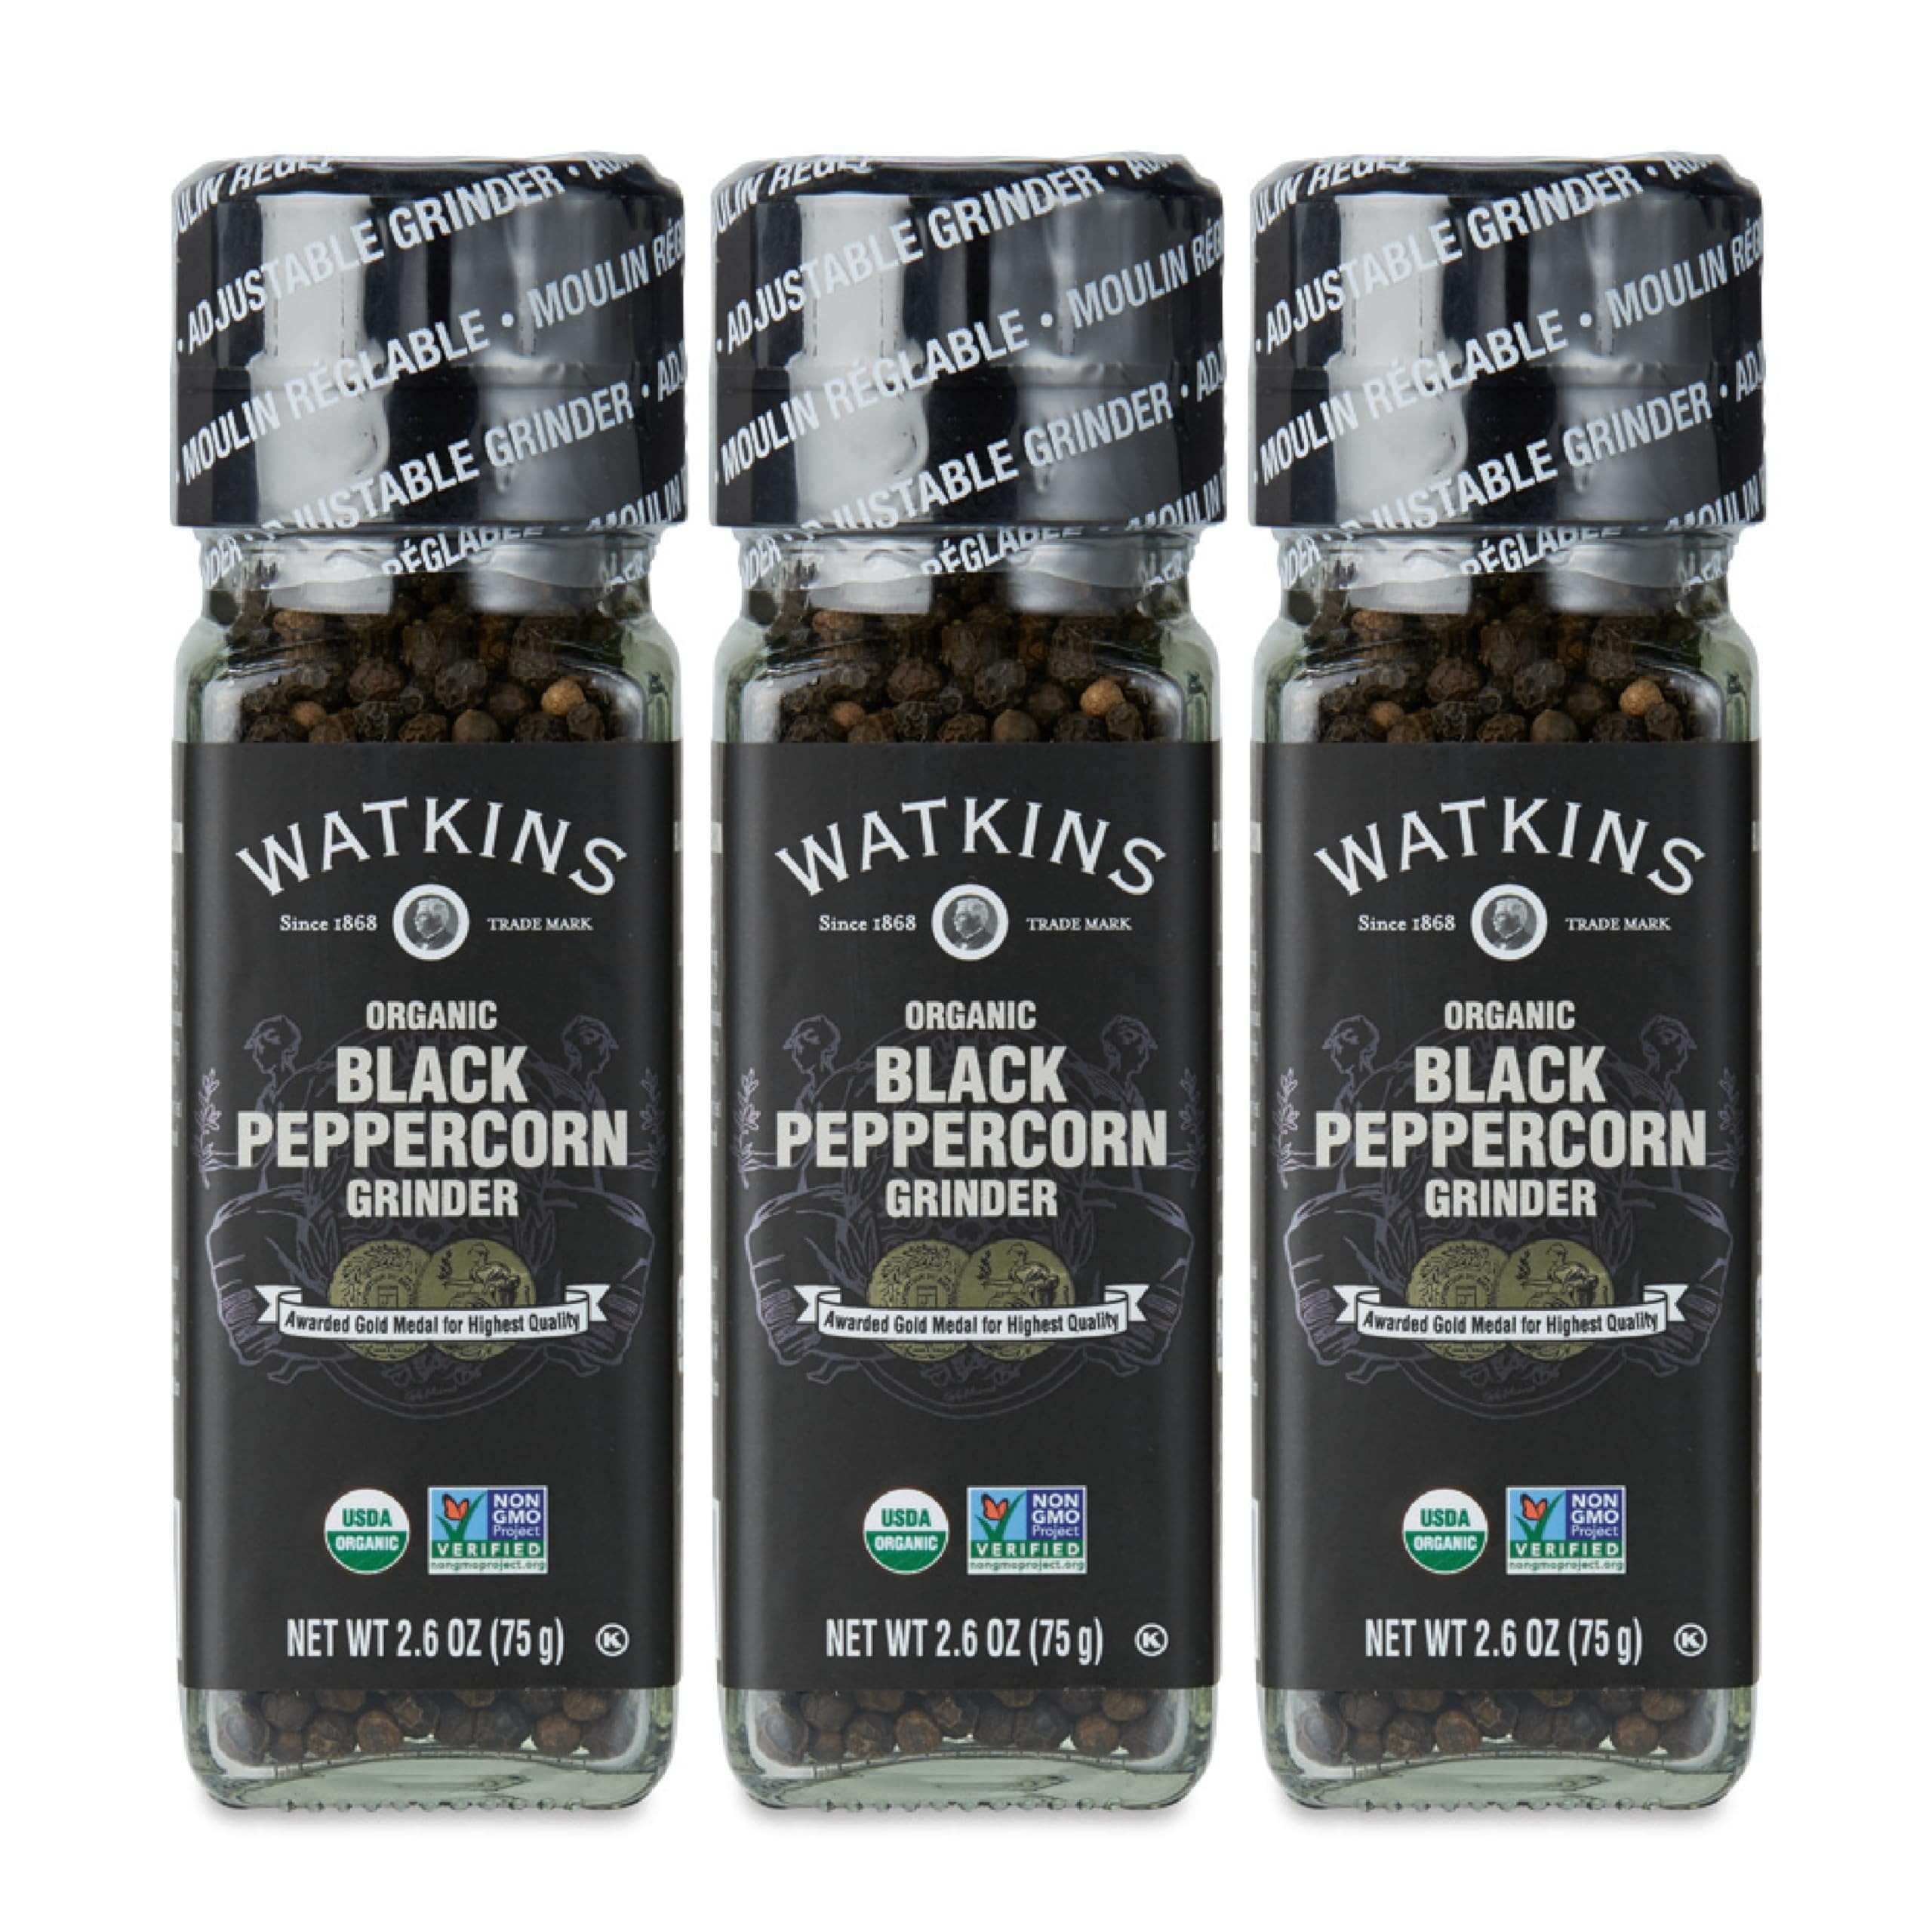
Item Name: Watkins Organic Black Peppercorn Grinder, 2.6 Ounce, 3 Count
Bullet Point 1: USDA certified organic
Bullet Point 2: Non-GMO project verified
Bullet Point 3: Superior quality, gourmet spices and herbs
Bullet Point 4: Gluten Free, Kosher
Bullet Point 5: BPA Free
Value: 2.6
Unit: ounce

Price: 37.04